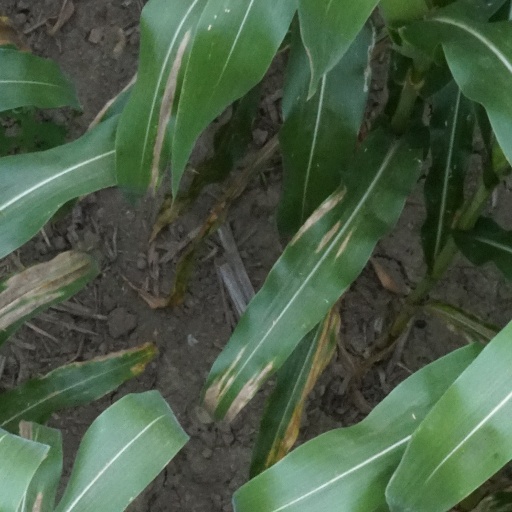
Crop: maize; corn